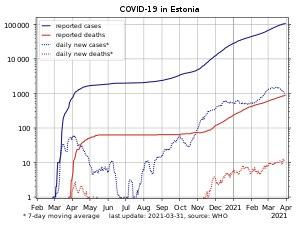
La pandémie de Covid-19 en Estonie débute dans sa capitale Tallinn le 27 février 2020 quand le premier cas de Covid-19 est recensé.